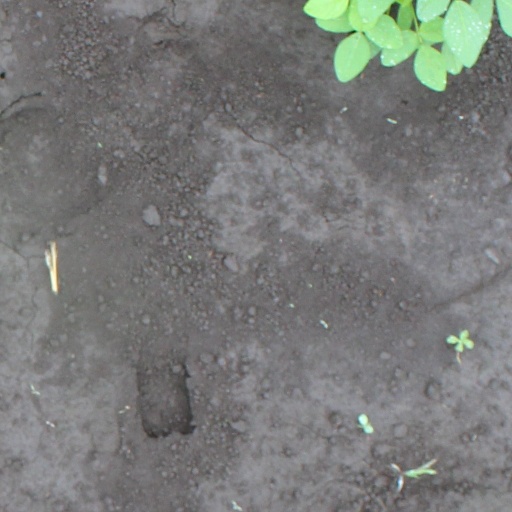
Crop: soybean